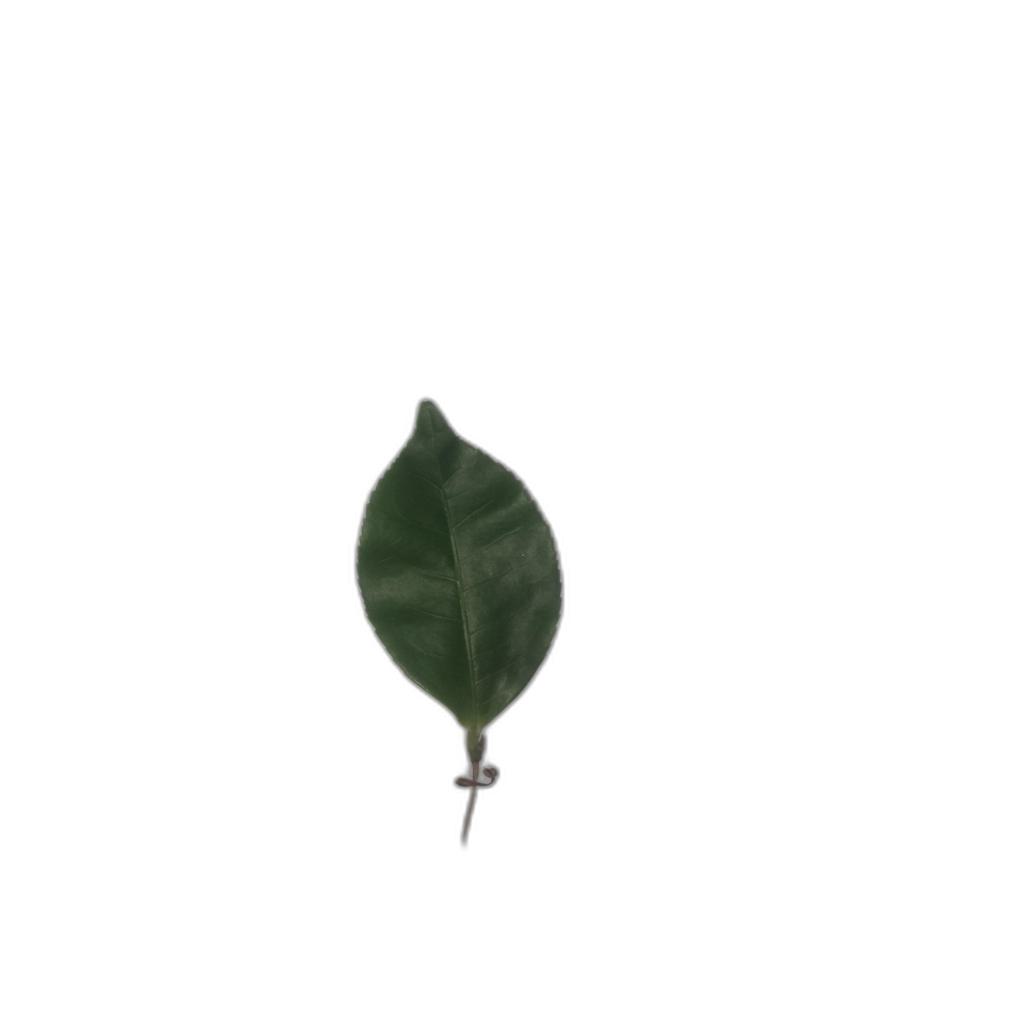
Label: Healthy